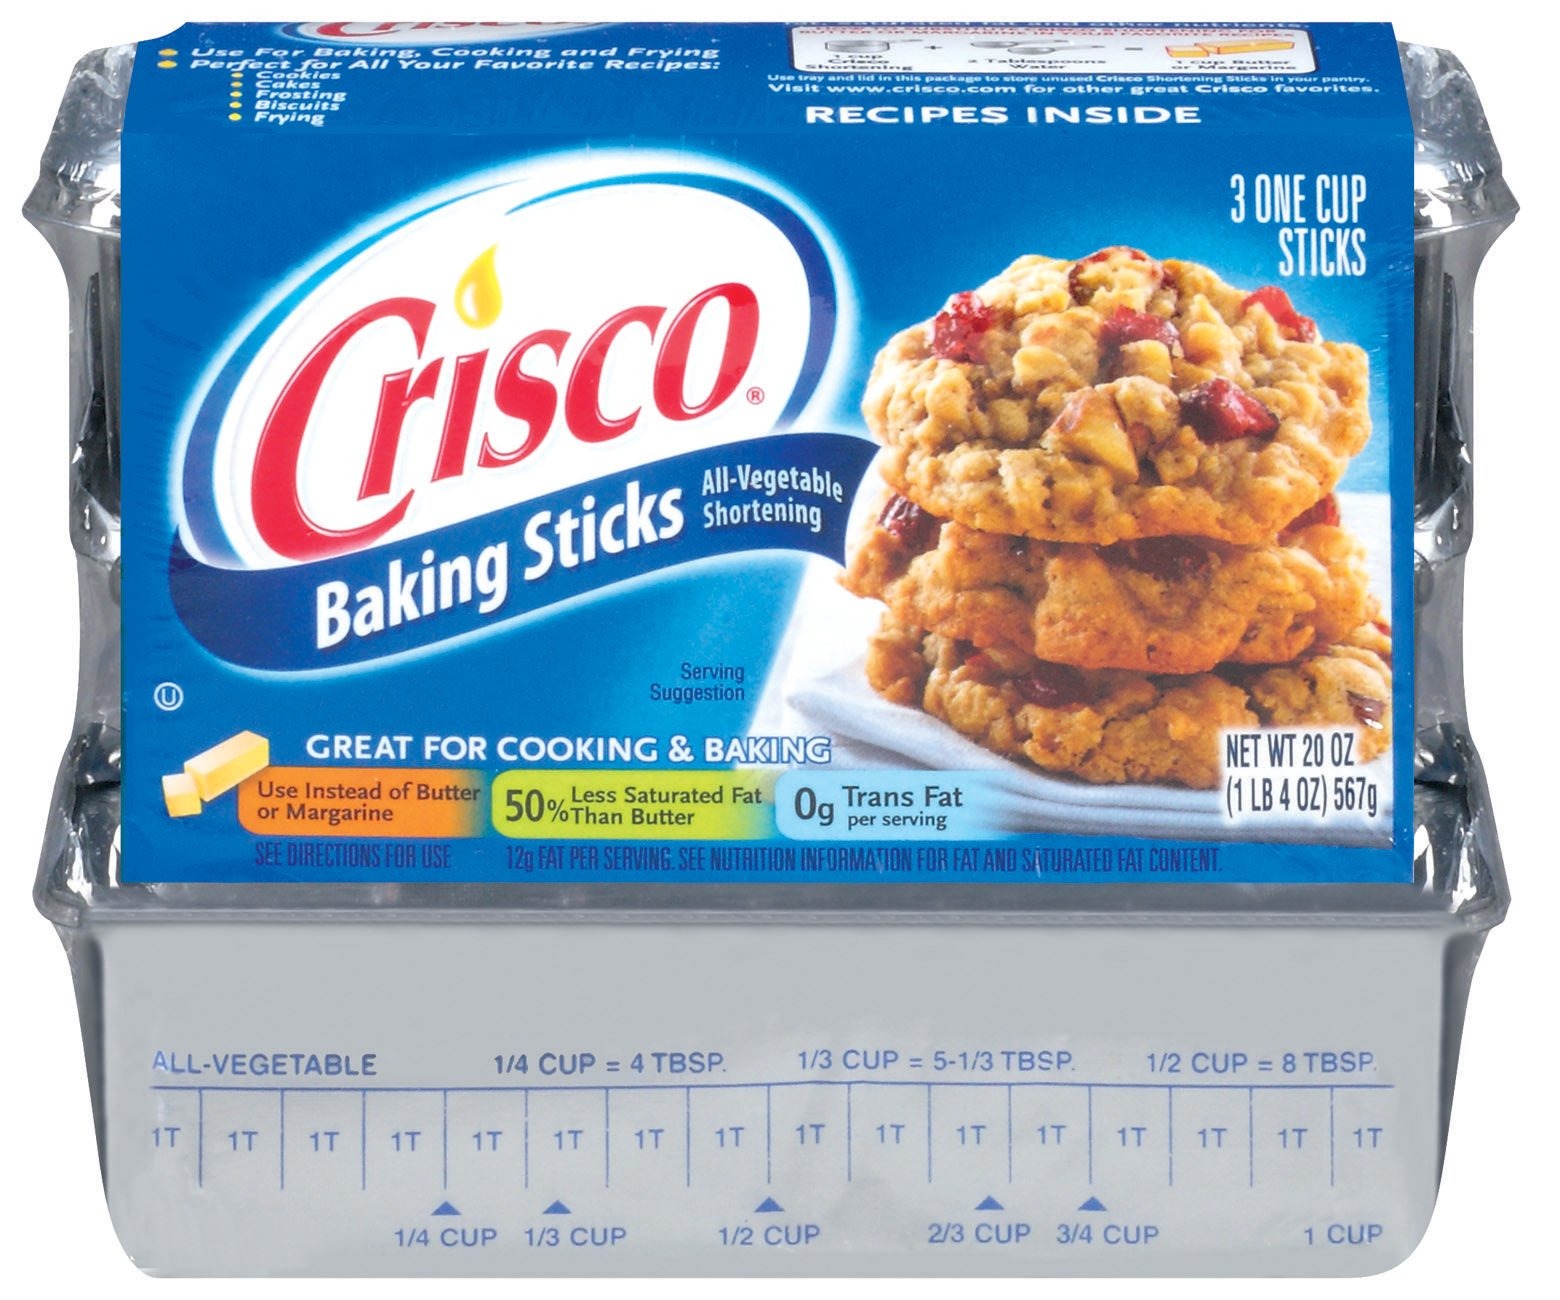
Item Name: Crisco Baking Sticks All-Vegetable Shortening, 20-Ounce (Pack of 6)
Bullet Point 1: Crisco
Bullet Point 2: Baking Sticks (3)
Bullet Point 3: All Vegetable Shortening
Bullet Point 4: 20oz Package
Bullet Point 5: Pack of 6
Product Description: Crisco, Baking Sticks, All Vegetable Shortening, 20oz 3 Brick (Pack of 6)
Value: 120.0
Unit: Ounce

Price: 6.64